Pedro II of Brazil

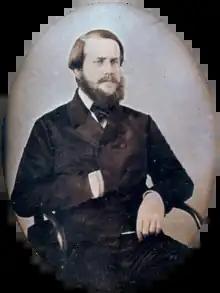
Pedro II around age 25, 1851

At the beginning of the 1850s, Brazil enjoyed internal stability and economic prosperity. Under the prime ministry of Honório Hermeto Carneiro Leão (then-Viscount and later Marquis of Paraná) the Emperor advanced his own ambitious program: the "conciliação" (conciliation) and "melhoramentos" (material developments). Pedro II's reforms aimed to promote less political partisanship, and forward infrastructure and economic development. The nation was being interconnected through railroad, electrical telegraph, and steamship lines, uniting it into a single entity. The general opinion, both at home and abroad, was that these accomplishments had been possible due to Brazil's "governance as a monarchy and the character of Pedro II".